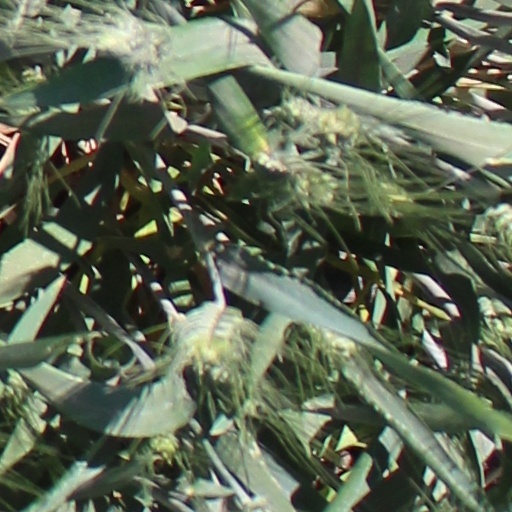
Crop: wheat